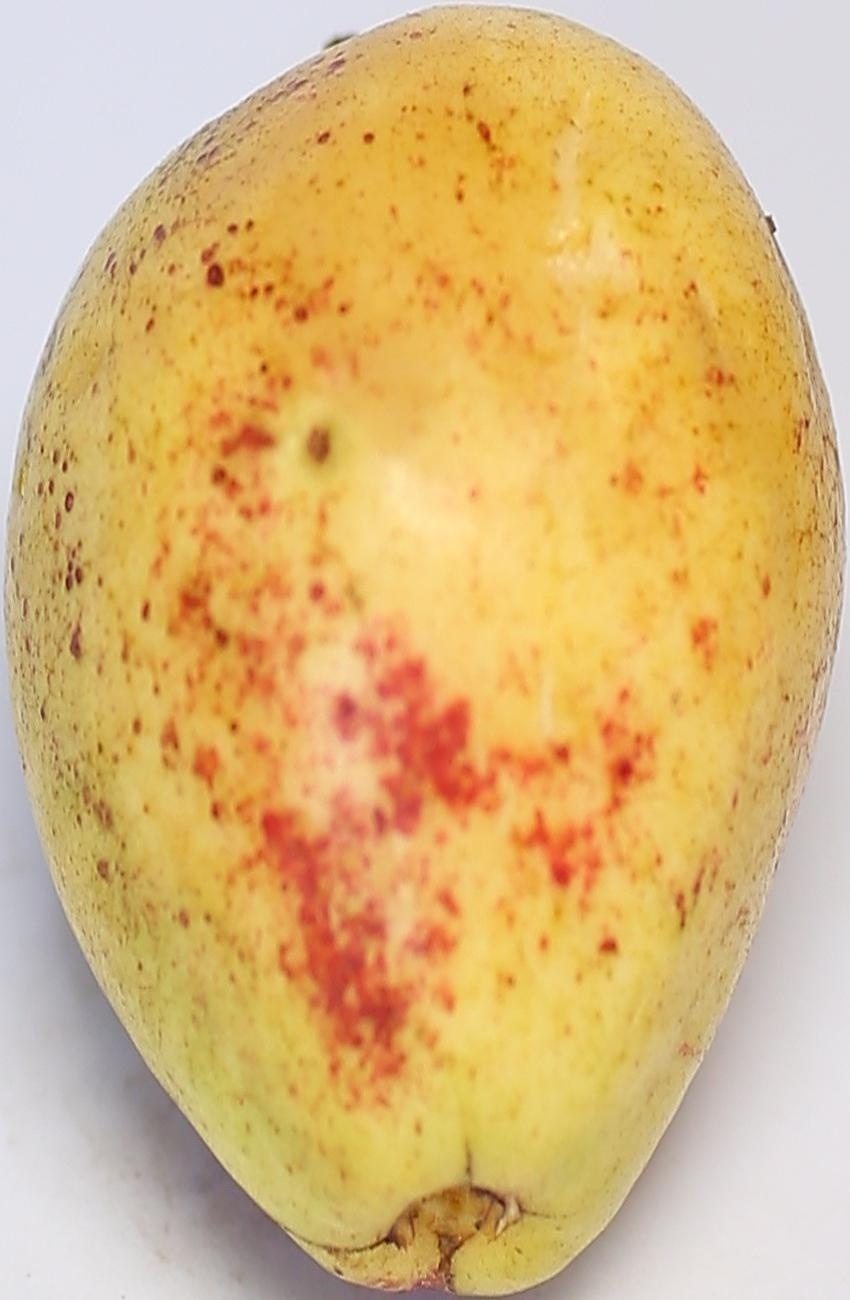
Maturity: ripe
Variety: riyali